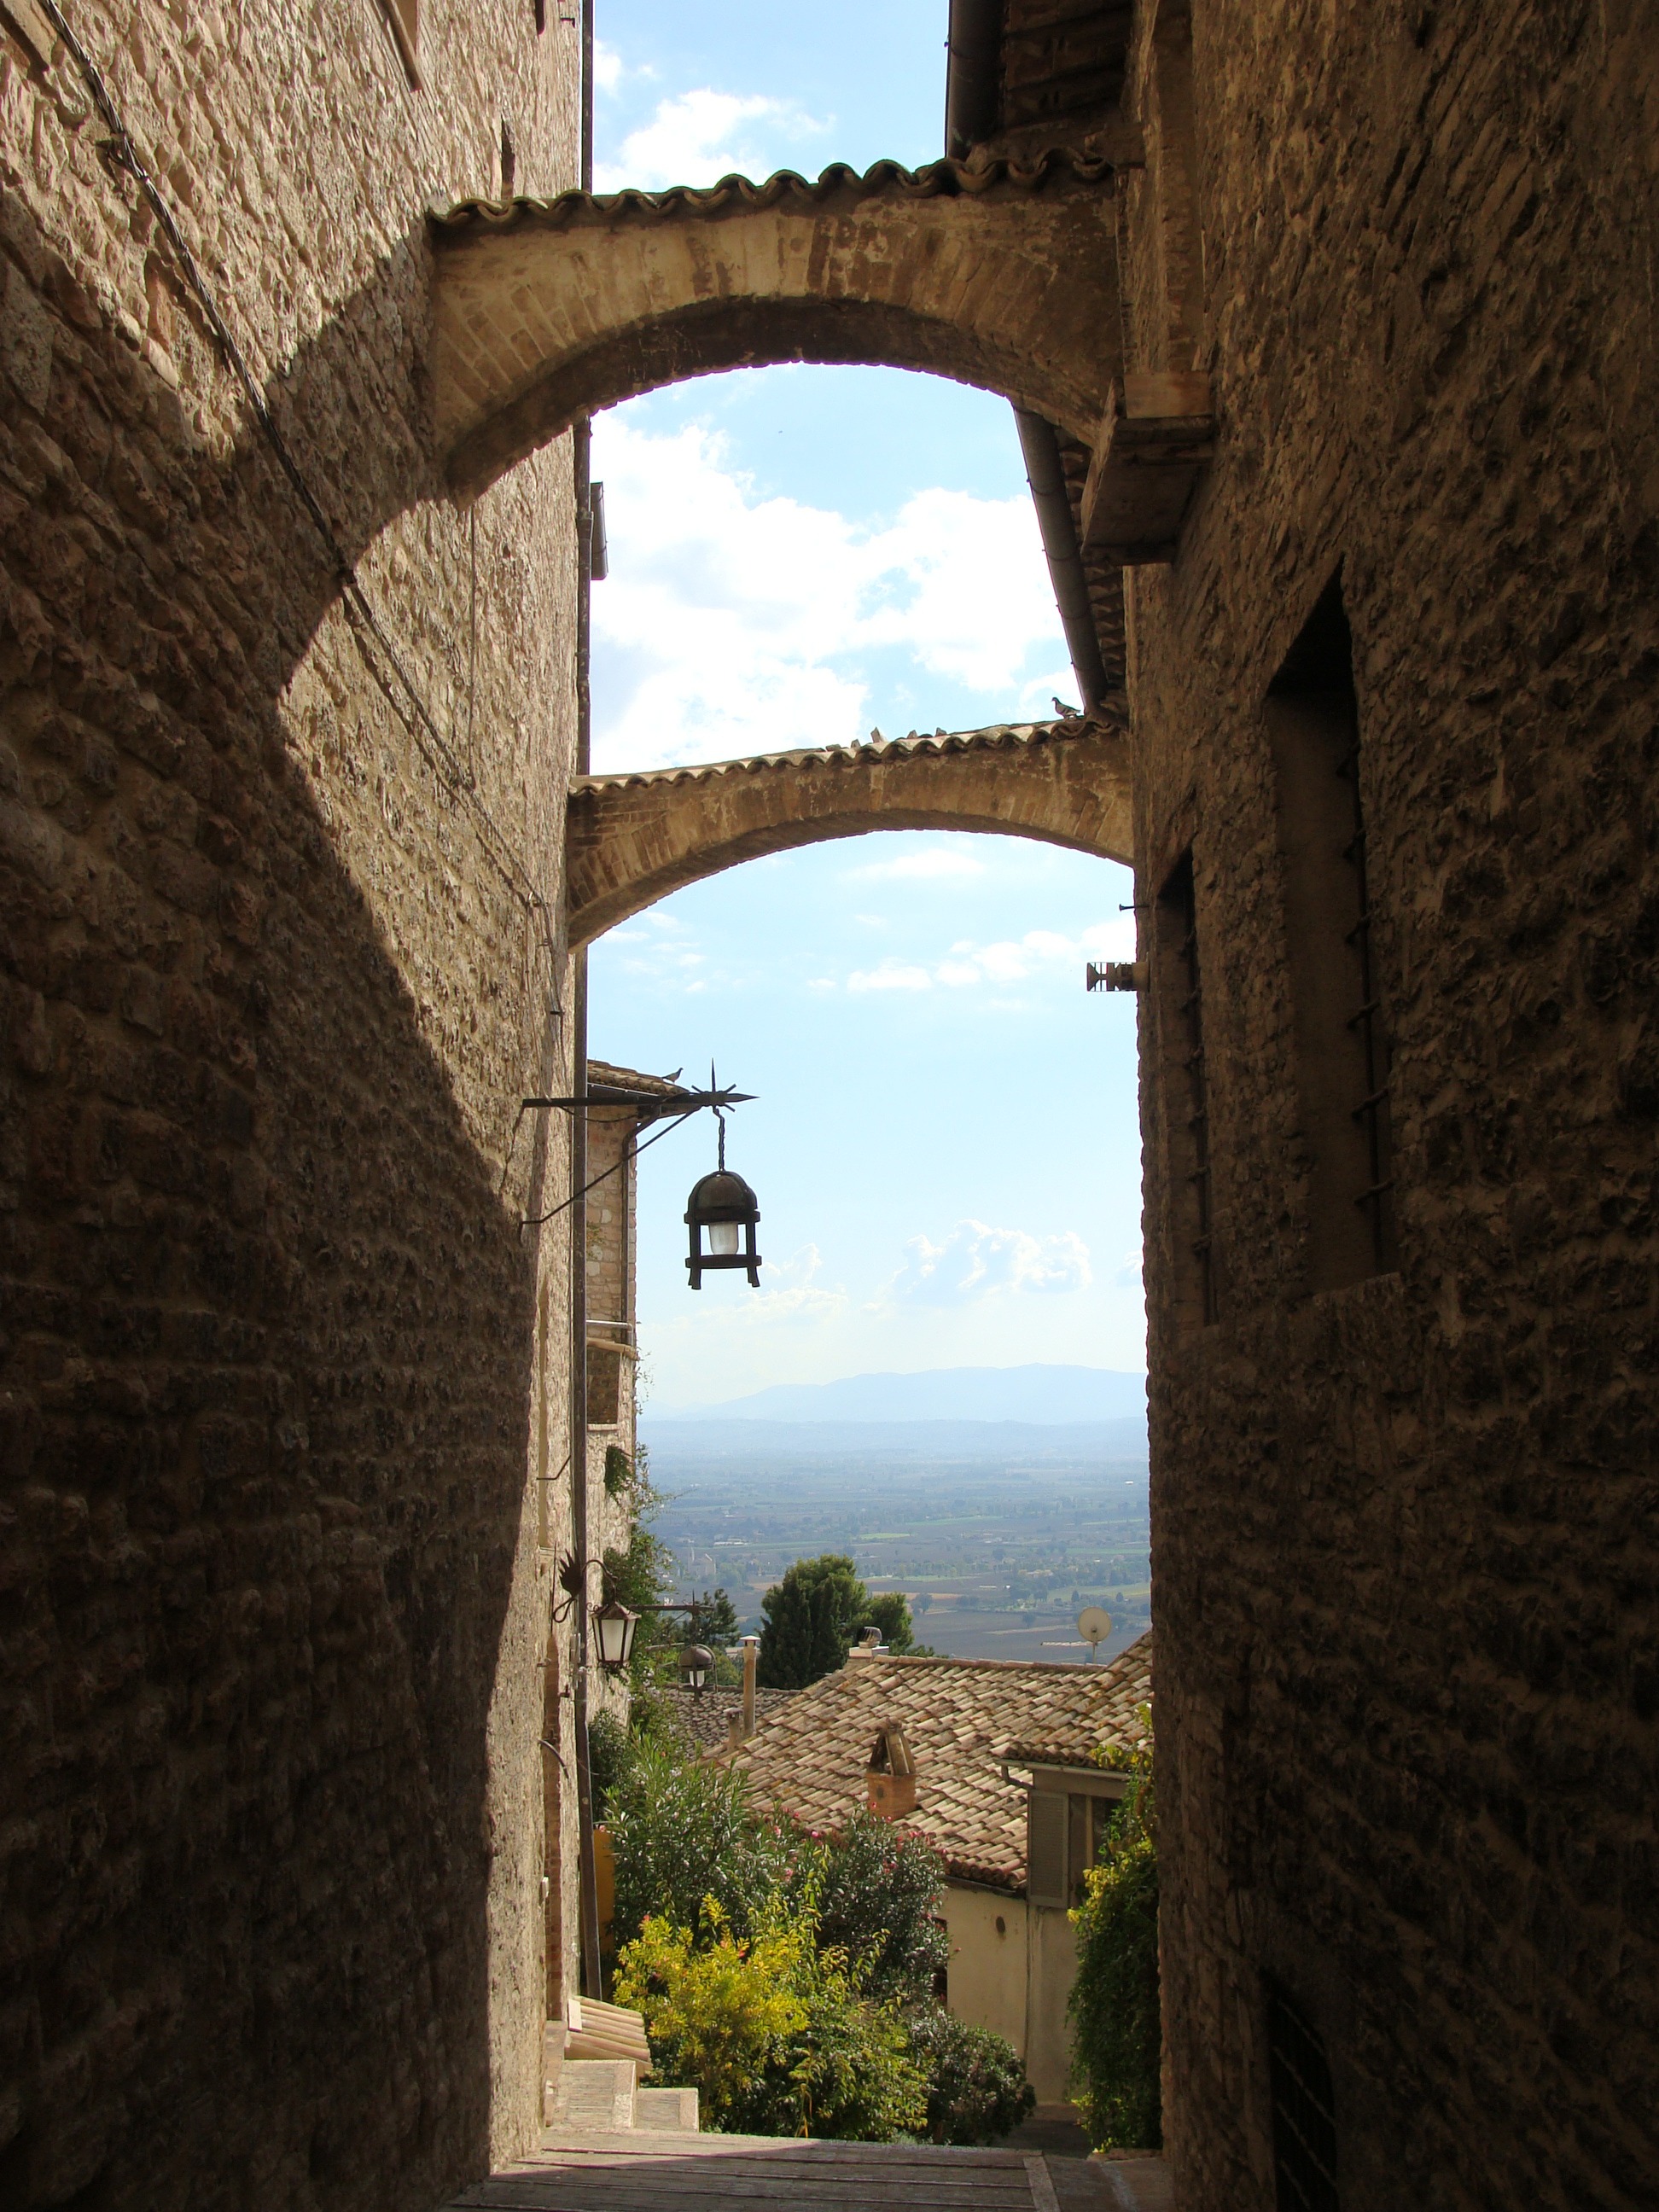
rock, architecture, sky, town, building, old, alley, wall, stone, village, arch, castle, landmark, italy, fortification, tourism, old town, temple, ruins, monastery, history, abbey, middle ages, sicily, ancient history, human settlement